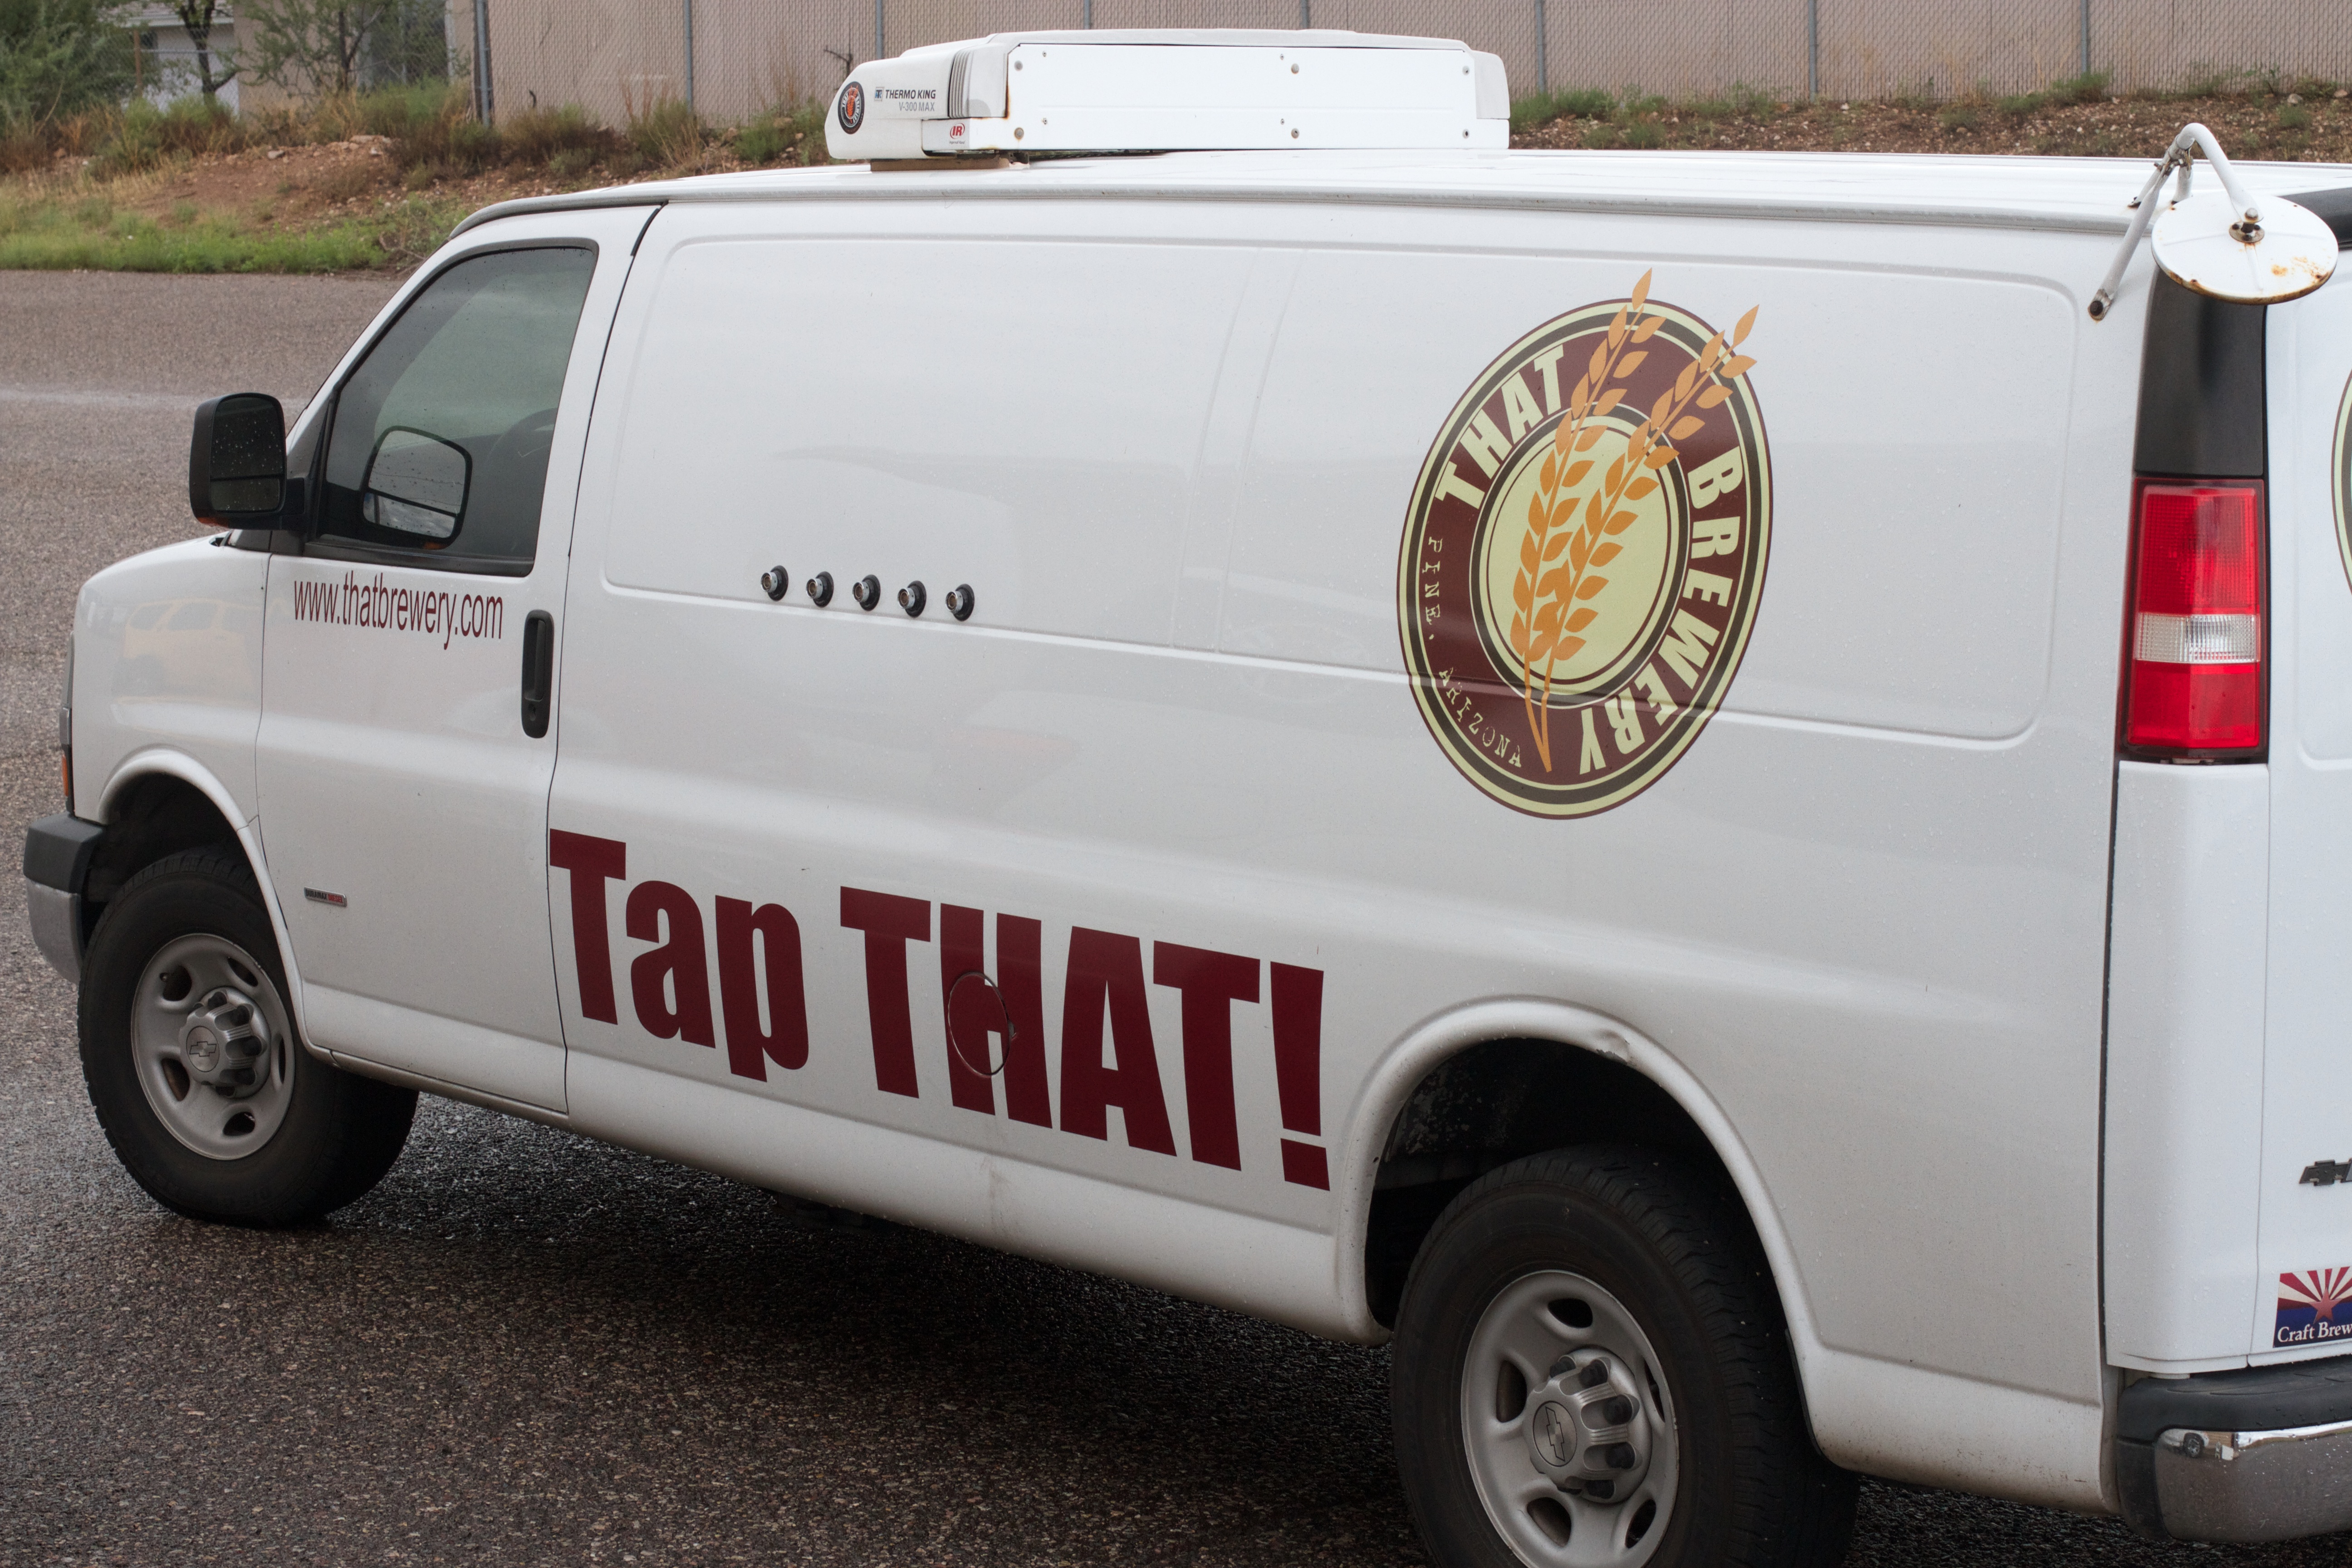
car, van, transport, vehicle, motor vehicle, thatbrewery, commercial vehicle, recreational vehicle, automobile make, automotive exterior, luxury vehicle, microvan, emergency vehicle